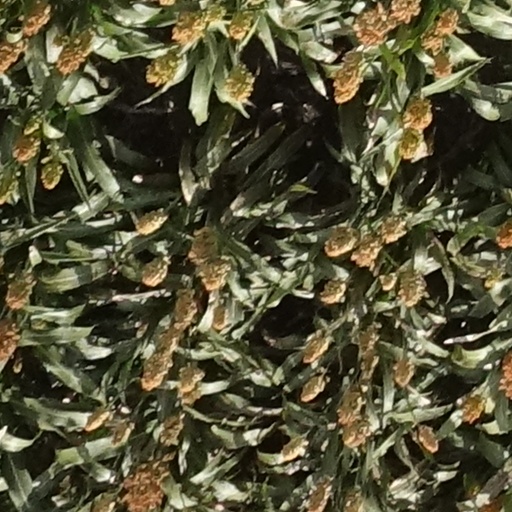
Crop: sorghum